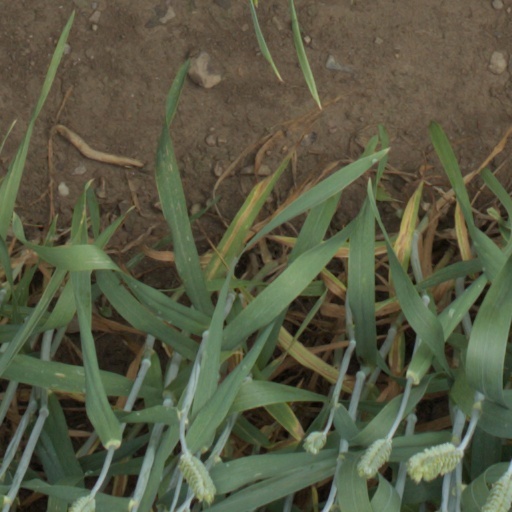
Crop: wheat